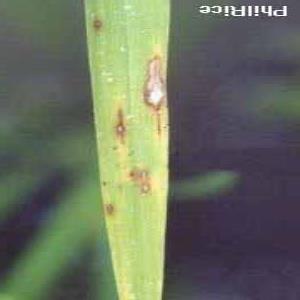
Disease: Blast